Vespasianus Titus Tunnel

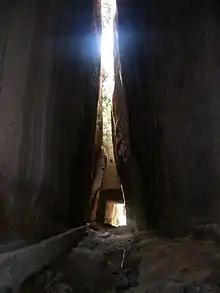

The Vespasianus Titus Tunnel is an ancient water tunnel built for the city of Seleucia Pieria, the port of Antioch (modern Antakya), in the 1st and 2nd centuries AD.